Santa Cruz Islands

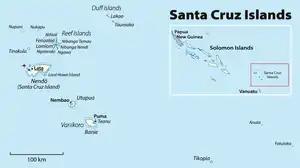
Map of the Santa Cruz Islands

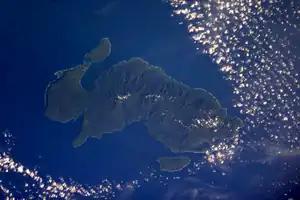
A NASA picture of Nendö, the largest of the Santa Cruz Islands

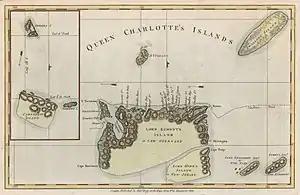
Map of "Queen Charlotte's Islands," based on exploration by Philip Carteret in 1767

The Santa Cruz Islands form an archipelago in Temotu Province, Solomon Islands. They lie approximately to the southeast of the Solomon Islands archipelago, just north of the archipelago of Vanuatu and are considered part of the Vanuatu rain forests ecoregion. The term Santa Cruz Islands is sometimes used to encompass all the islands of Temotu Province, Solomon Islands.